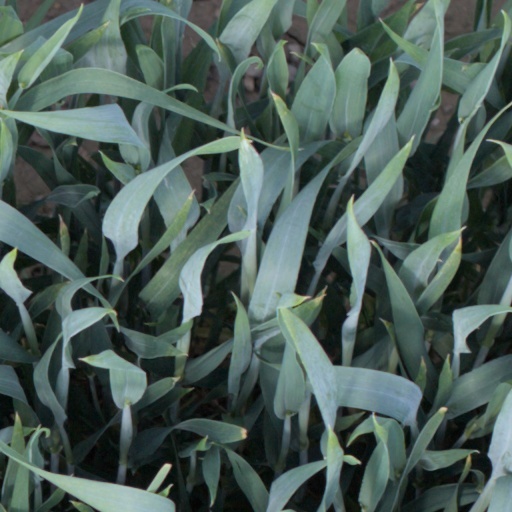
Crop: wheat